Vacuum tube

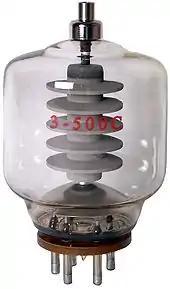
The anode (plate) of this transmitting triode has been designed to dissipate up to of heat.

To meet the reliability requirements of the 1951 US digital computer Whirlwind, "special-quality" tubes with extended life, and a long-lasting cathode in particular, were produced. The problem of short lifetime was traced largely to evaporation of silicon, used in the tungsten alloy to make the heater wire easier to draw. The silicon forms barium orthosilicate at the interface between the nickel sleeve and the cathode barium oxide coating. This "cathode interface" is a high-resistance layer (with some parallel capacitance) which greatly reduces the cathode current when the tube is switched into conduction mode. Elimination of silicon from the heater wire alloy (and more frequent replacement of the wire drawing dies) allowed the production of tubes that were reliable enough for the Whirlwind project. High-purity nickel tubing and cathode coatings free of materials such as silicates and aluminum that can reduce emissivity also contribute to long cathode life.